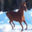
Label: horse